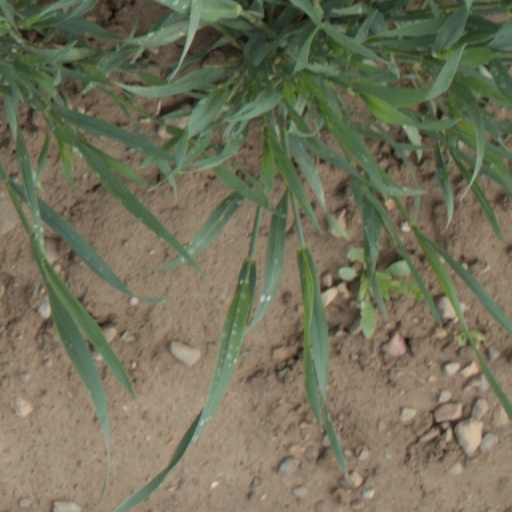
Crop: wheat